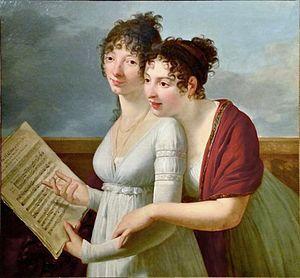
Joseph Bonaparte, né le 7 janvier 1768 à Corte, pendant la période d'indépendance de la République corse, et mort le 28 juillet 1844 à Florence, dans le grand-duché de Toscane, est un homme d'État français et le frère aîné de l'empereur Napoléon Iᵉʳ. Sa carrière politique, diplomatique et militaire est intimement liée à celle de son frère Napoléon.